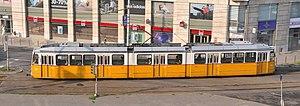
Budapest (Hongrie): la rame de tram N° 1359 du type KCSV7 (fabriqué par Ganz et modernisé par Ganz-Ansaldo) sur la ligne 2, Avenue Soroksári